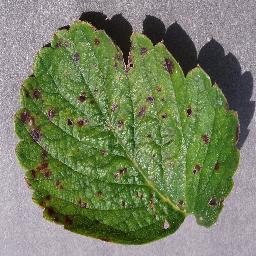
Label: Strawberry___Leaf_scorch